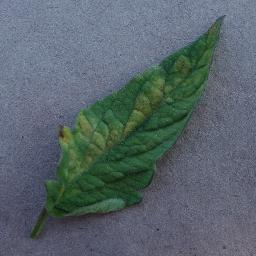
Label: Tomato___Leaf_Mold